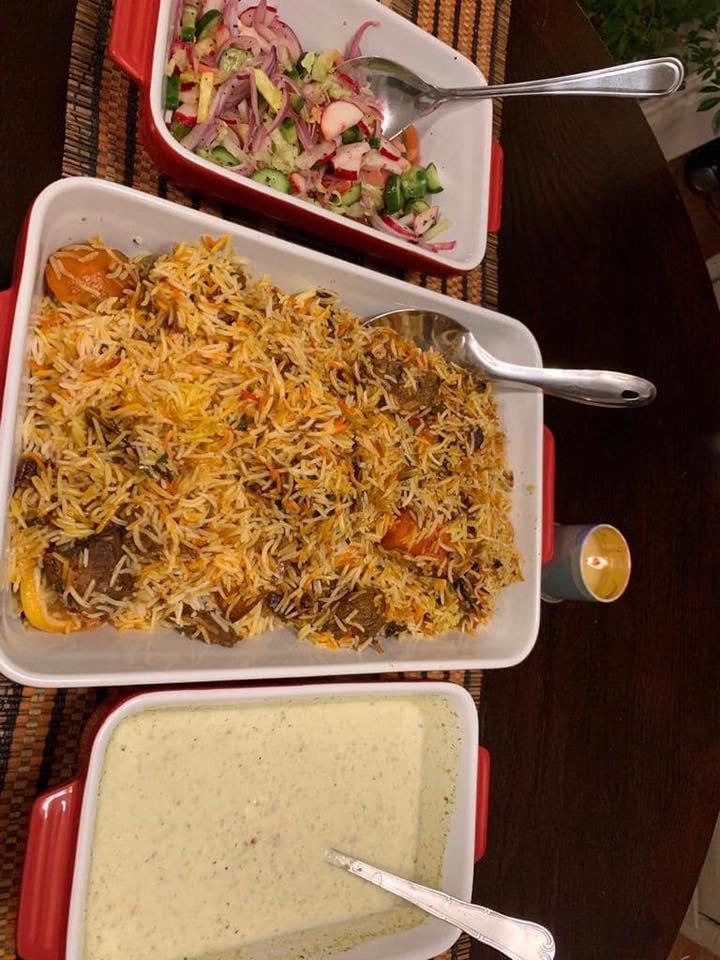
Biriani iliyoundwa vizuri ya kupendeza pamoja na kachumbari pamoja na rojo lake la pilipili. Kweli biriani hii ni tamu. Unapotembea mkoa wa pwani, usikose kuonja ama kula biriani ndipo utajua kwamba wewe kweli umefika katika mkoa huu wa pwani.